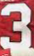
Number: 3